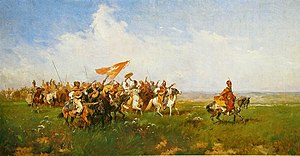
Kosakker / Zaporogkosakkerne
Kosakker i polsk tjeneste. Maleri af Józef Brandt.
Kosakker er en folkegruppe, der stammer fra Ruslands sydlige egne. Betegnelsen bruges især om et medlem af et militært rytterregiment.